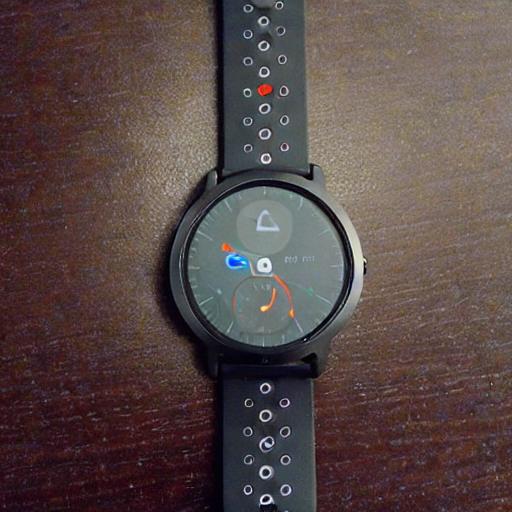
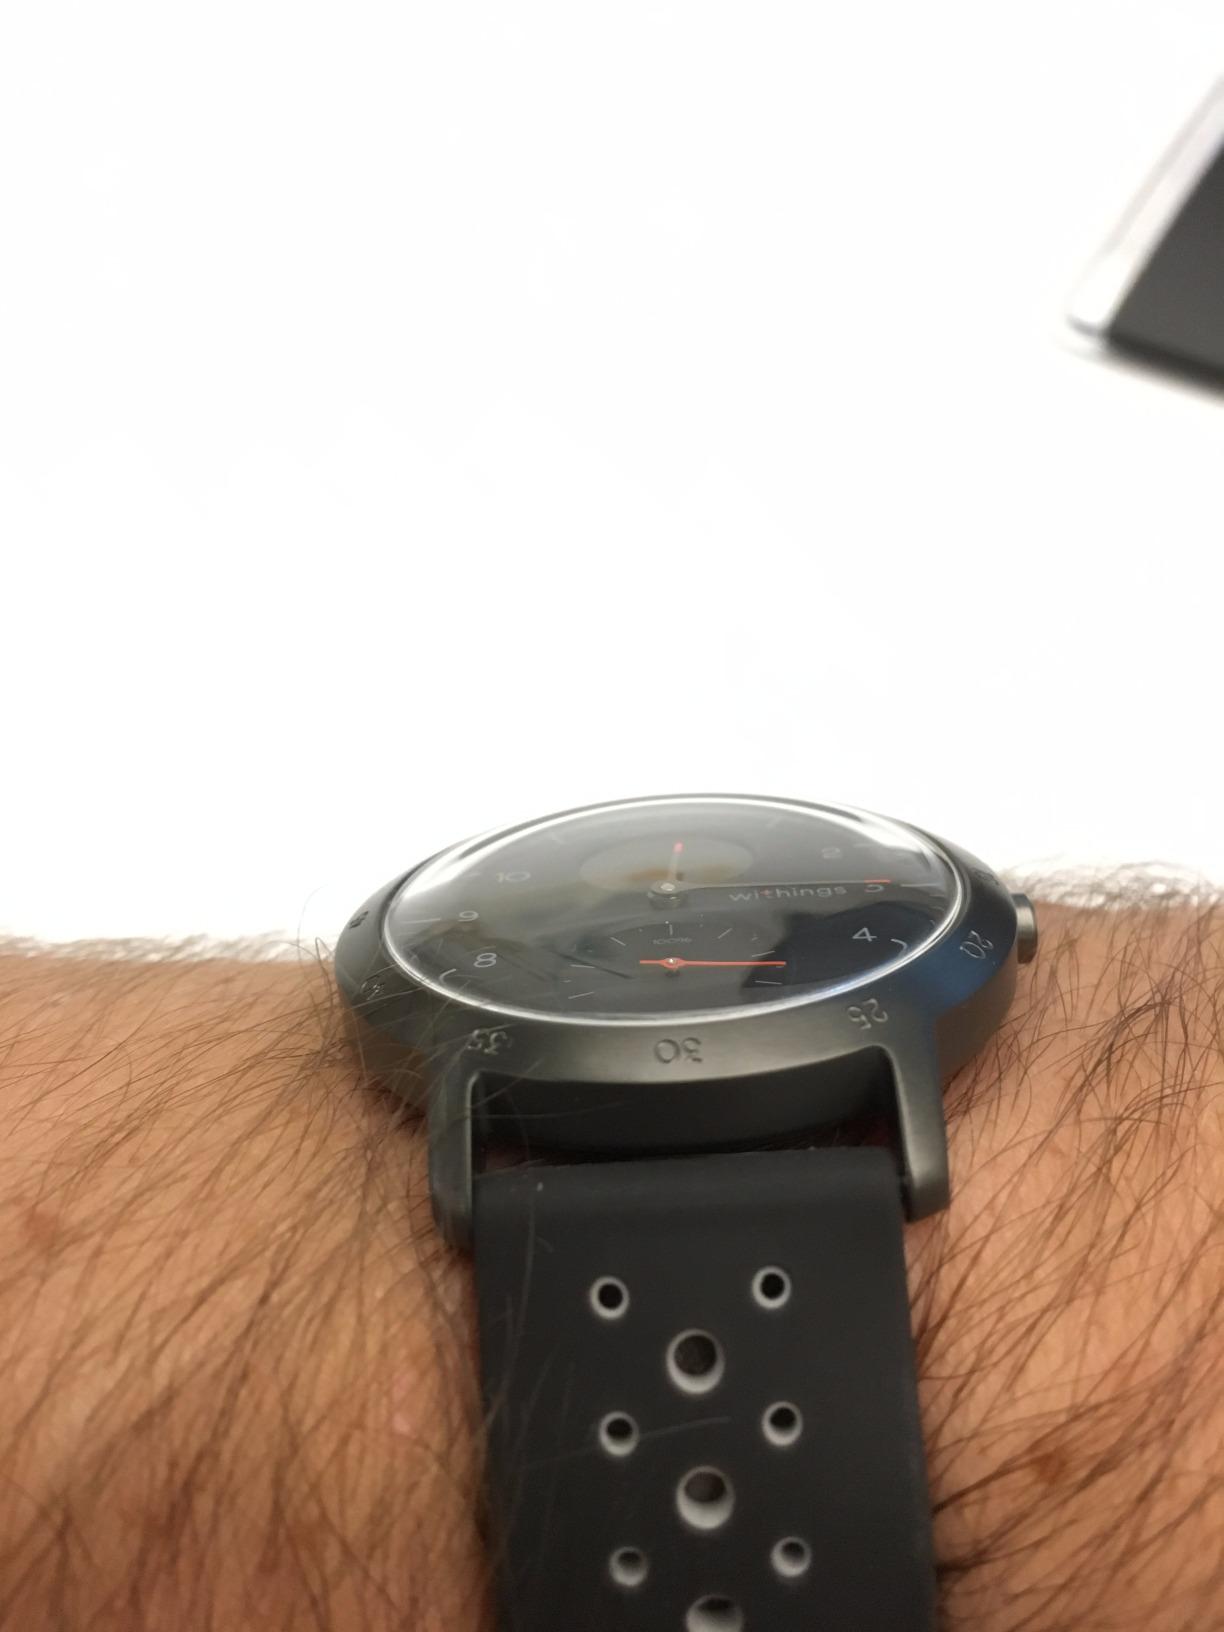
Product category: smartwatch
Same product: no